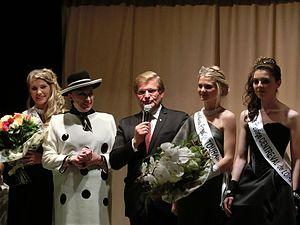
Geneviève de Fontenay à Montrichard le 04 mai 2014.
Montrichard est une ancienne commune française située dans le département de Loir-et-Cher en région Centre-Val de Loire.